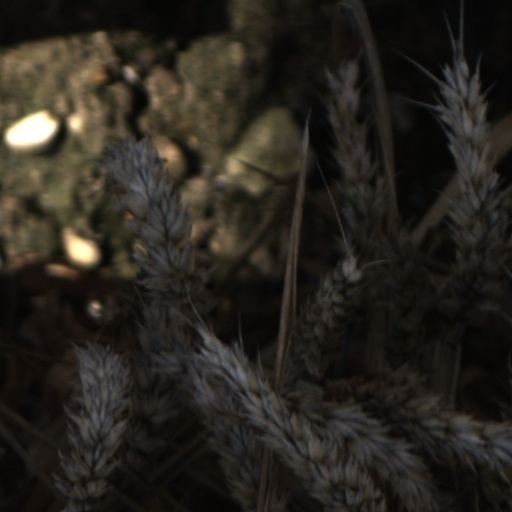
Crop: wheat